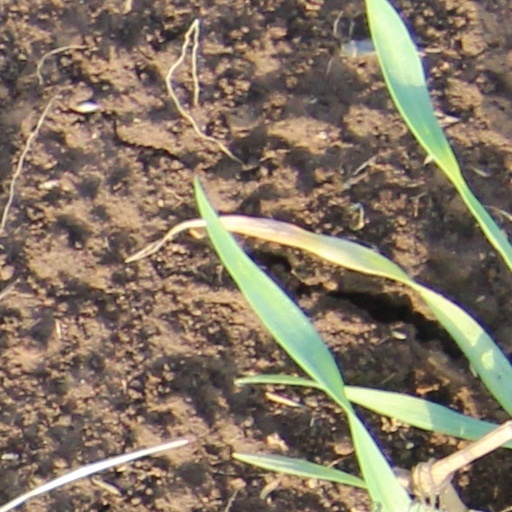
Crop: wheat